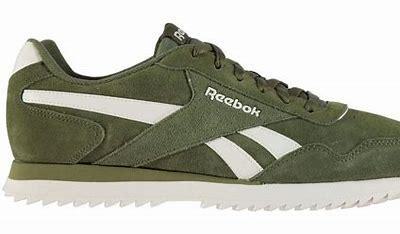
Brand: Reebok
Model: Royal Glide Ripple